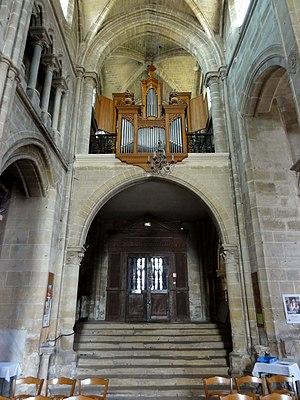
Intérieur de l'église - voir titre.
L'église Saint-Germain est une église catholique paroissiale située à Andrésy, dans les Yvelines, en France. Son noyau est un édifice gothique de plan allongé, avec un vaisseau central avec triforium et fenêtres hautes, et deux bas-côtés, le tout voûté d'ogives, et se terminant par un chevet plat. Hormis sa grande fenêtre du chevet, qui fut aménagée après coup, la période de construction de cette église de dimensions considérables et de belle facture peut être située entre la fin du XIIᵉ et le premier quart du XIIIᵉ siècle. Comme la plupart des grandes églises de la région, elle subit des modifications de structure après la guerre de Cent Ans. À partir de 1517, la moitié orientale du bas-côté sud est reconstruite, et munie de quatre petites chapelles rectangulaires, le tout dans le style gothique flamboyant. Une génération plus tard, sous le règne de François 1ᵉʳ, un agrandissement de plus grande envergure est entrepris du côté nord. Pour l'adjonction d'un vaste collatéral, presque aussi large que la nef et son bas-côté sud réunis, l'ancien bas-côté nord est démoli, et l'élévation septentrionale du vaisseau central est successivement reprise en sous-œuvre.